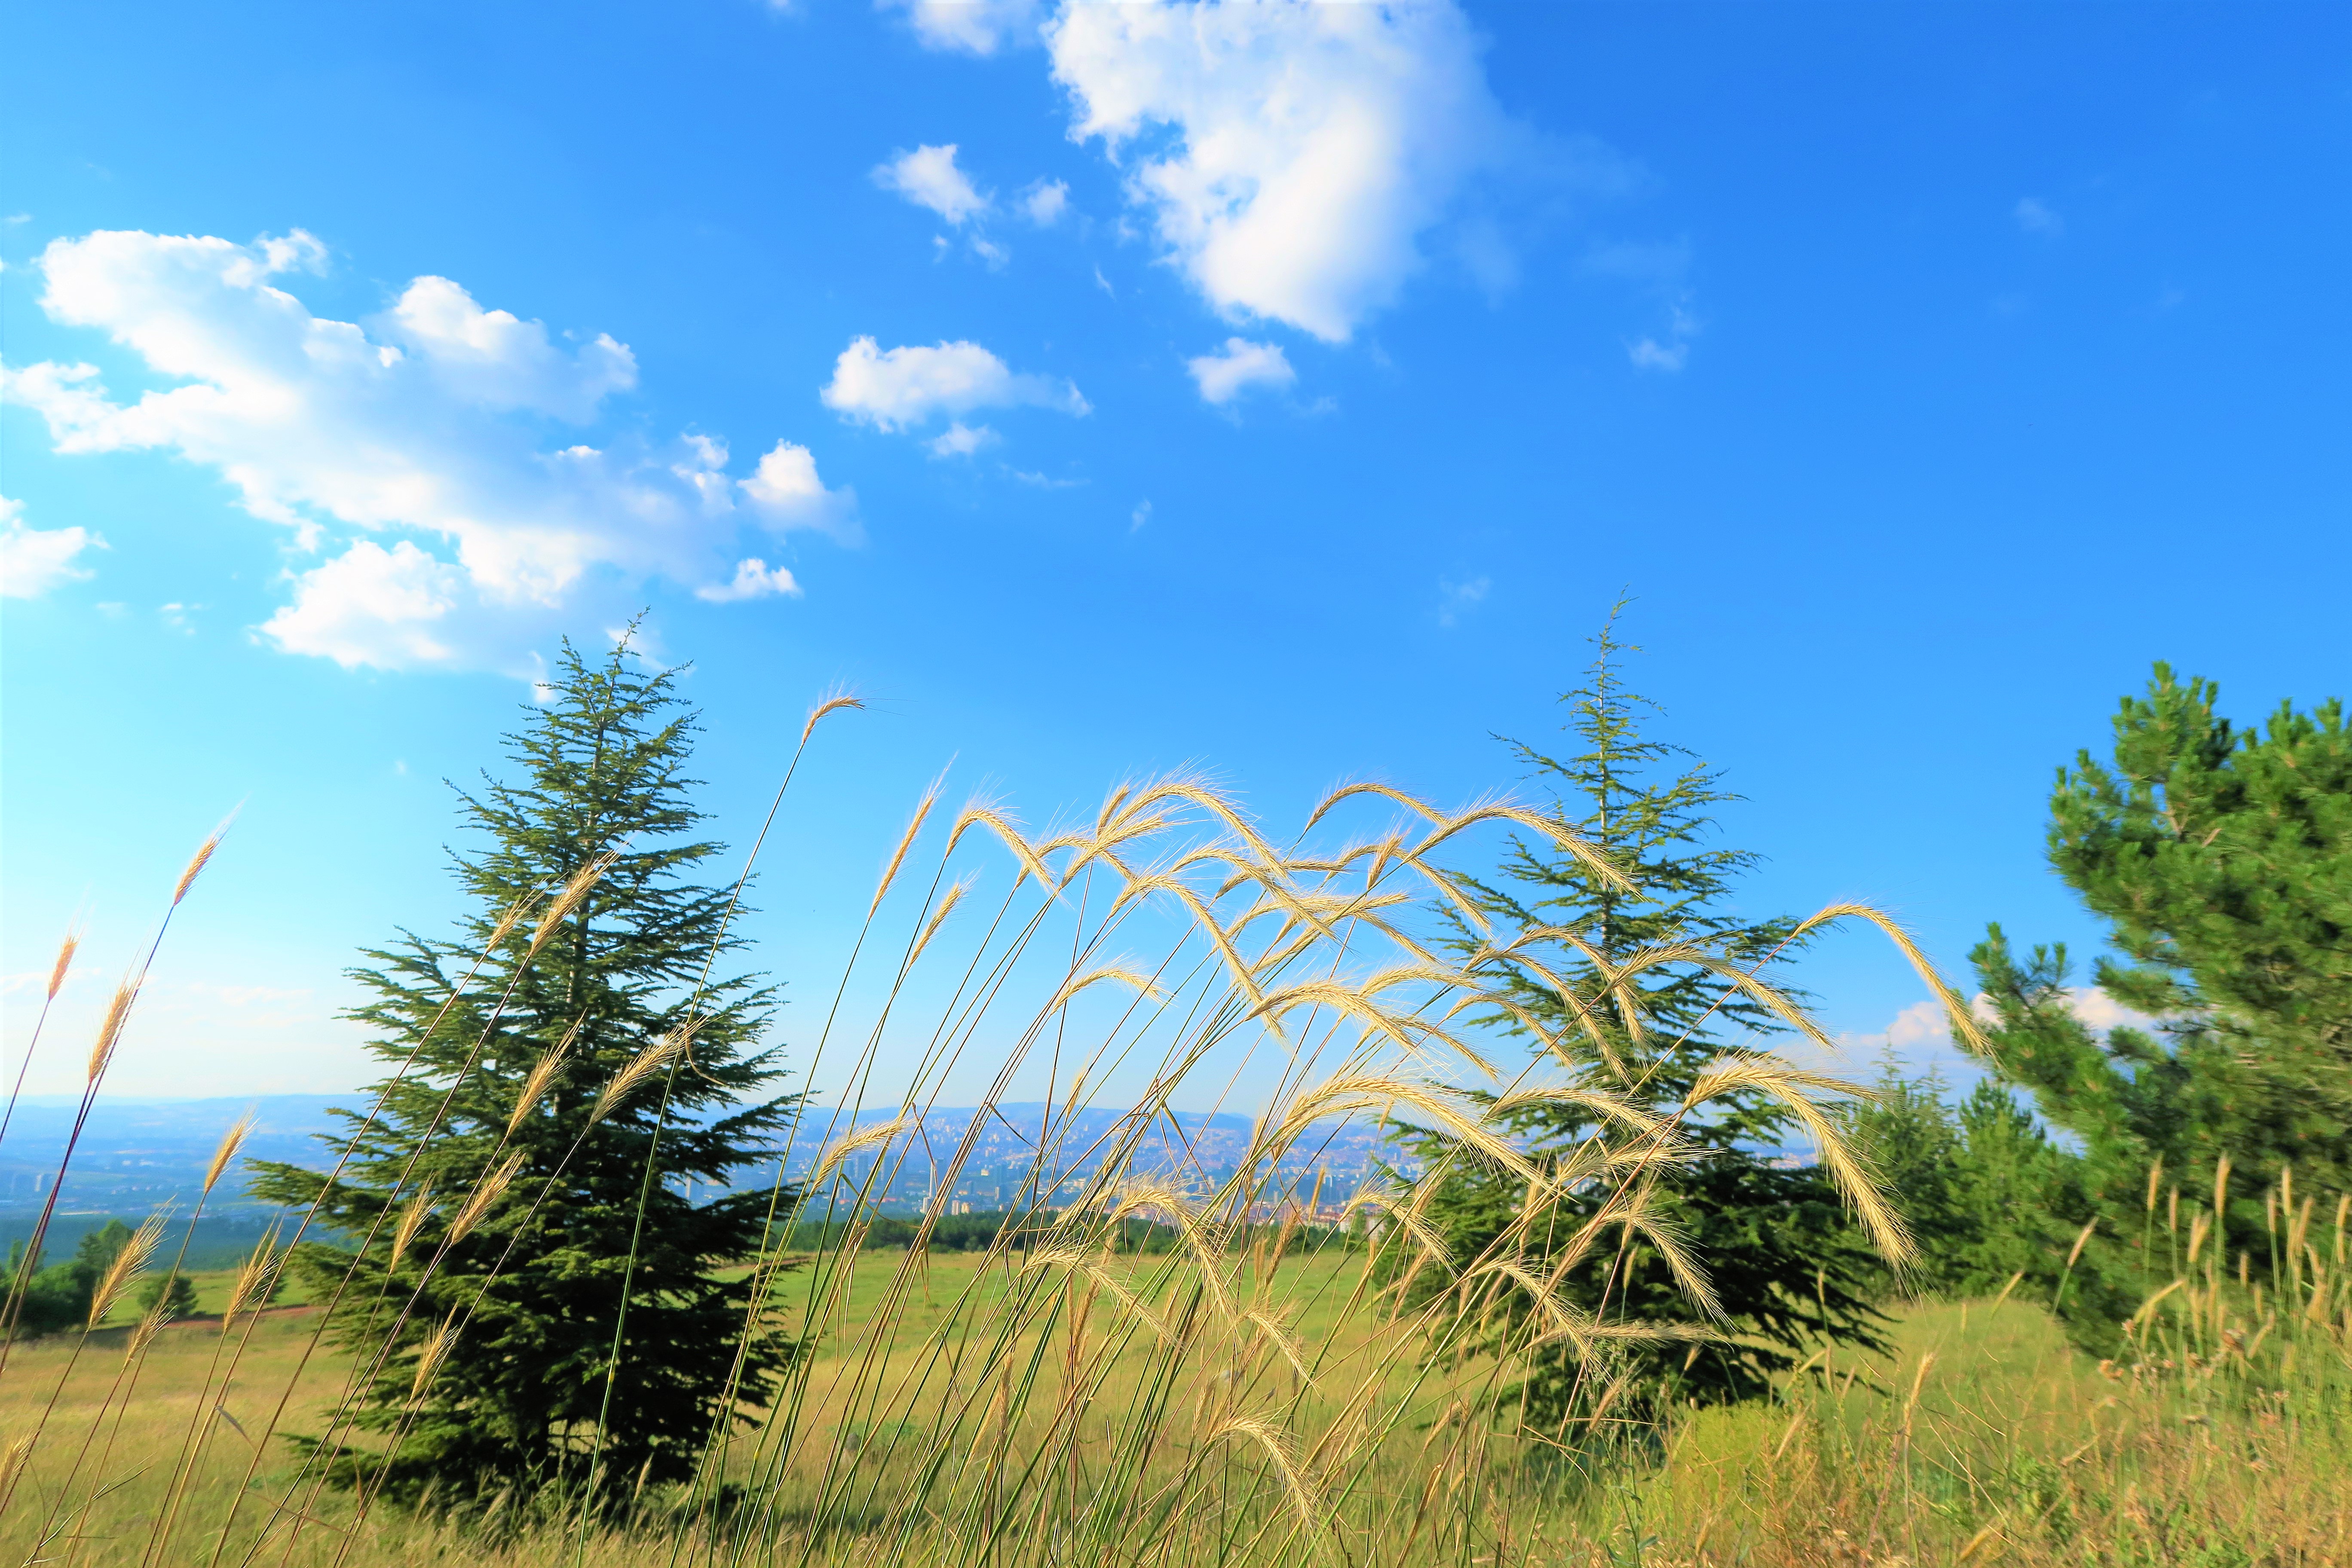
herbs, flowers, nature, rural, land, spring, sky, vegetation, natural landscape, tree, blue, cloud, natural environment, daytime, wilderness, grass, nature reserve, biome, plant, grass family, ecoregion, botany, grassland, woody plant, prairie, meadow, landscape, plant community, tropical and subtropical coniferous forests, American larch, shrubland, forest, wildflower, cumulus, meteorological phenomenon, pine family, sunlight, phragmites, hill, land lot, lodgepole pine, pine, conifer, temperate broadleaf and mixed forest, shrub, wind, national park, vacation, mountain, flower, plain, steppe, pasture